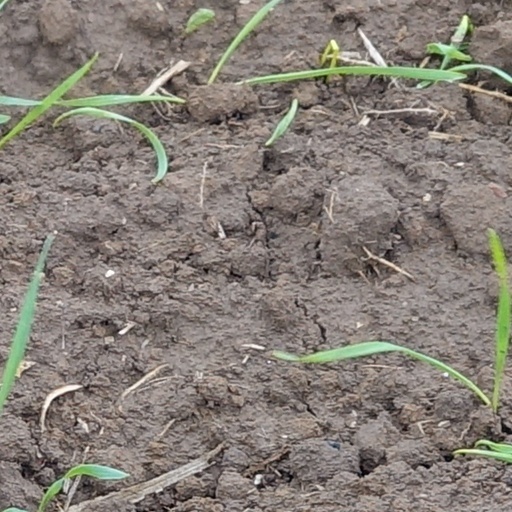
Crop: wheat